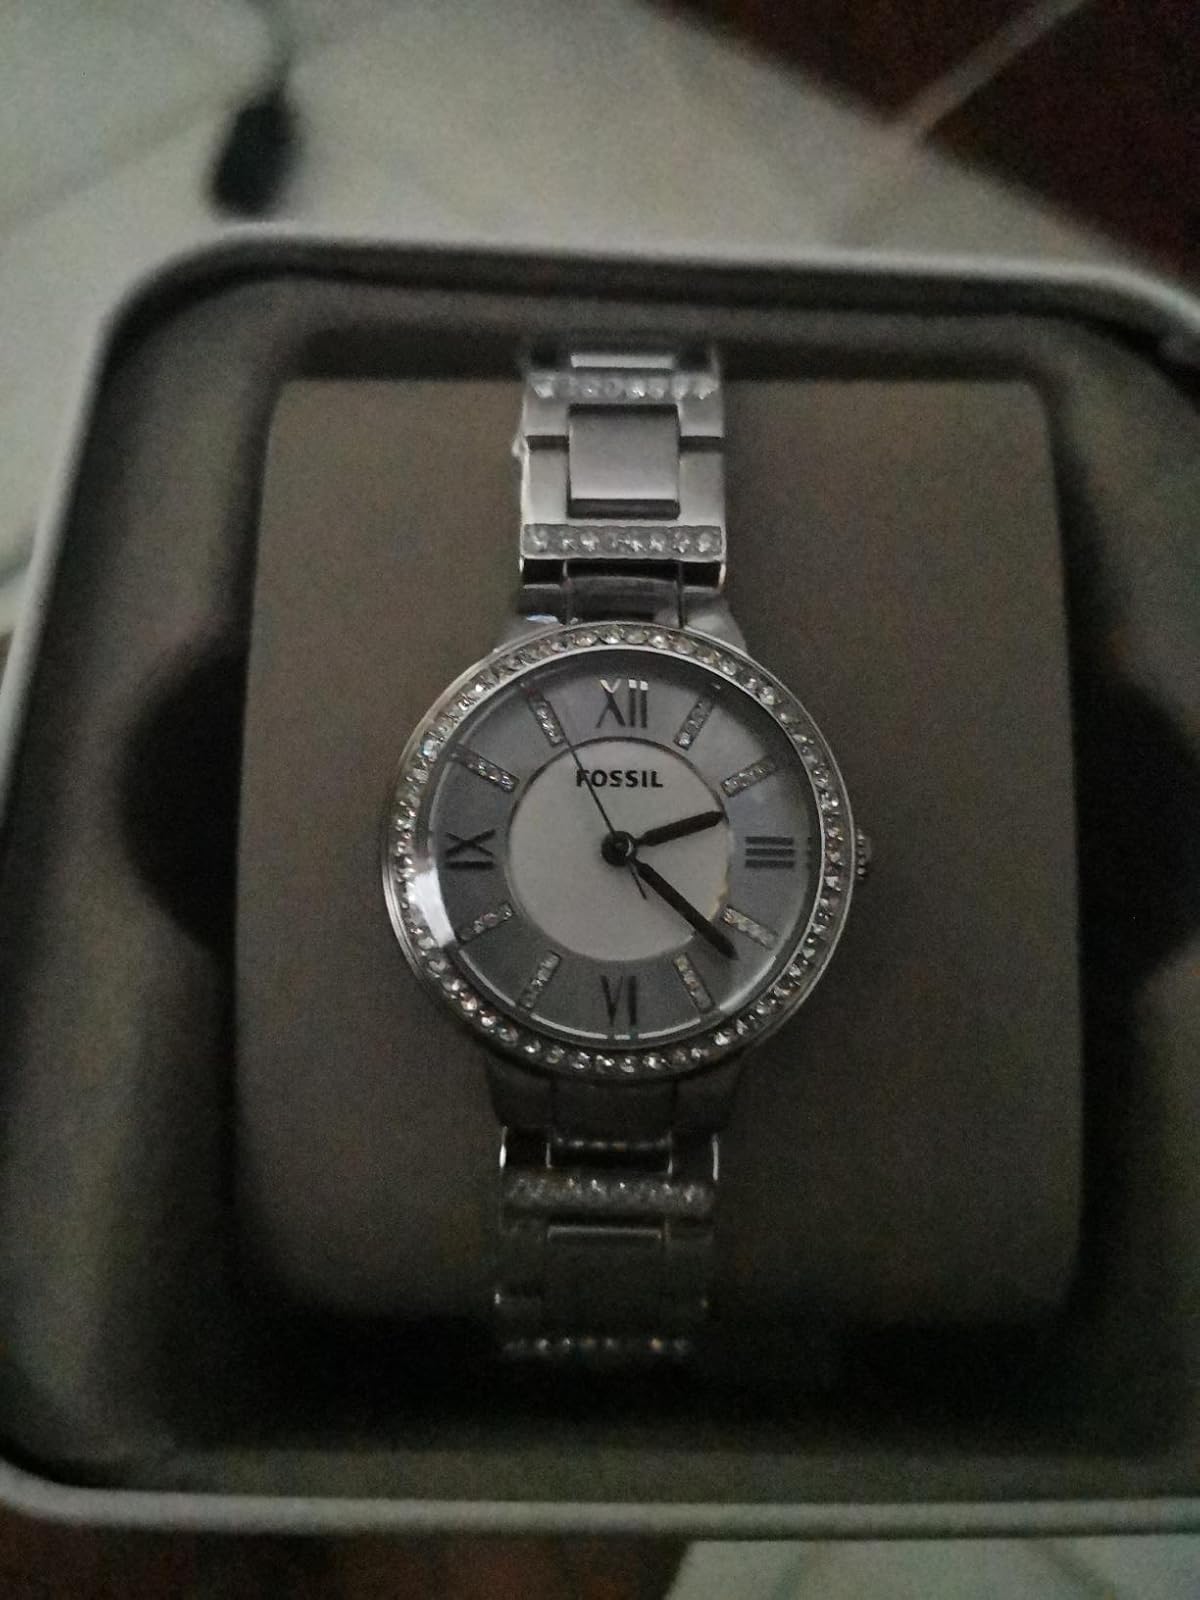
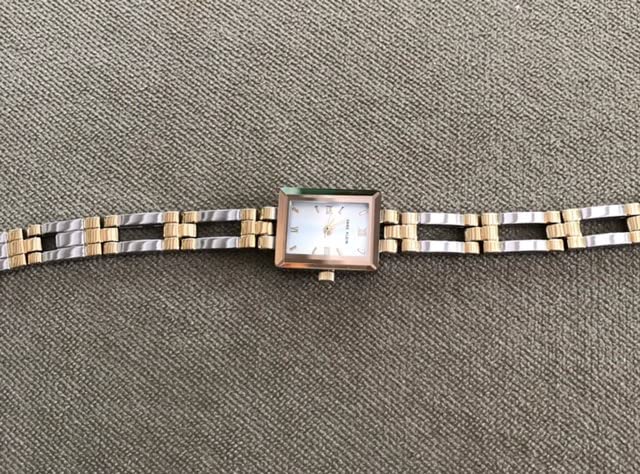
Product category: accessories_watch
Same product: no